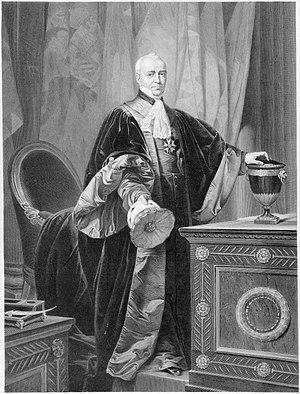
Étienne-Denis, baron puis duc Pasquier, dit le chancelier Pasquier, est un homme politique français né à Paris le 21 avril 1767 et mort dans la même ville le 5 juillet 1862.